A Man's Work (film)

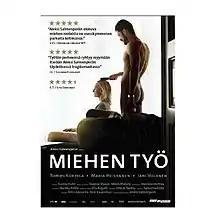
Theatrical release poster

A Man's Work, also known as "A Man's Job" in the United States, is a 2007 Finnish drama film directed by Aleksi Salmenperä. It was Finland's submission to the 80th Academy Awards for the Academy Award for Best Foreign Language Film but was not accepted as a nominee. It was also entered into the 29th Moscow International Film Festival.